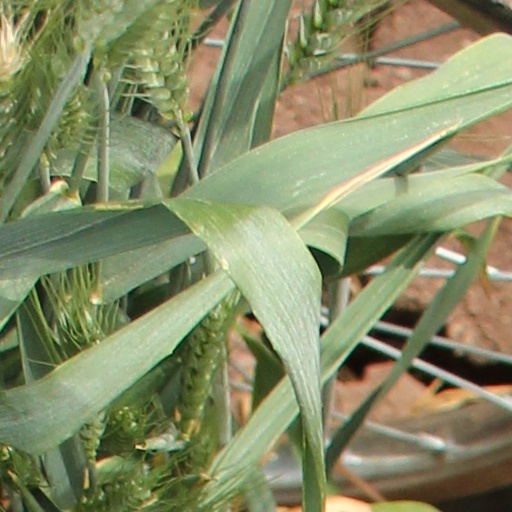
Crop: wheat